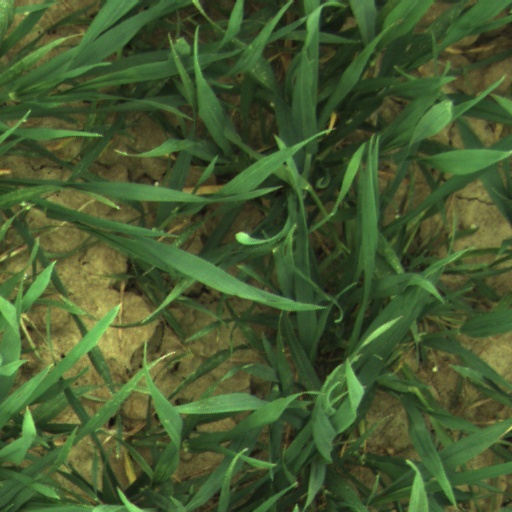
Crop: wheat